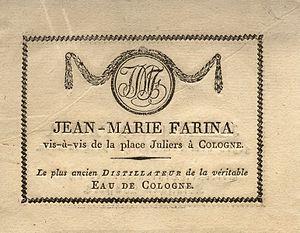
Jean Marie Farina vis-à-vis de la place Juliers, en allemand, Johann Maria Farina gegenüber dem Jülichs-Platz constitue la parfumerie la plus ancienne du monde encore existante. Initialement, il s'agissait d'un commerce d'articles de luxe, nommé « Französisch Kram » vendant des produits de Paris et fondé le 13 juillet 1709 par Johann Baptist Farina à Cologne où son frère Jean Marie Farina, parfumeur, se fixa la même année, devenant le « nez » de cette boutique de luxe et y donnant naissance à la fameuse eau de Cologne. Le symbole de l’entreprise est aujourd’hui encore une tulipe rouge et le nom français de l’entreprise « Jean Marie Farina vis-à-vis la place Juliers depuis 1709 » est à l’heure actuelle encore en usage.